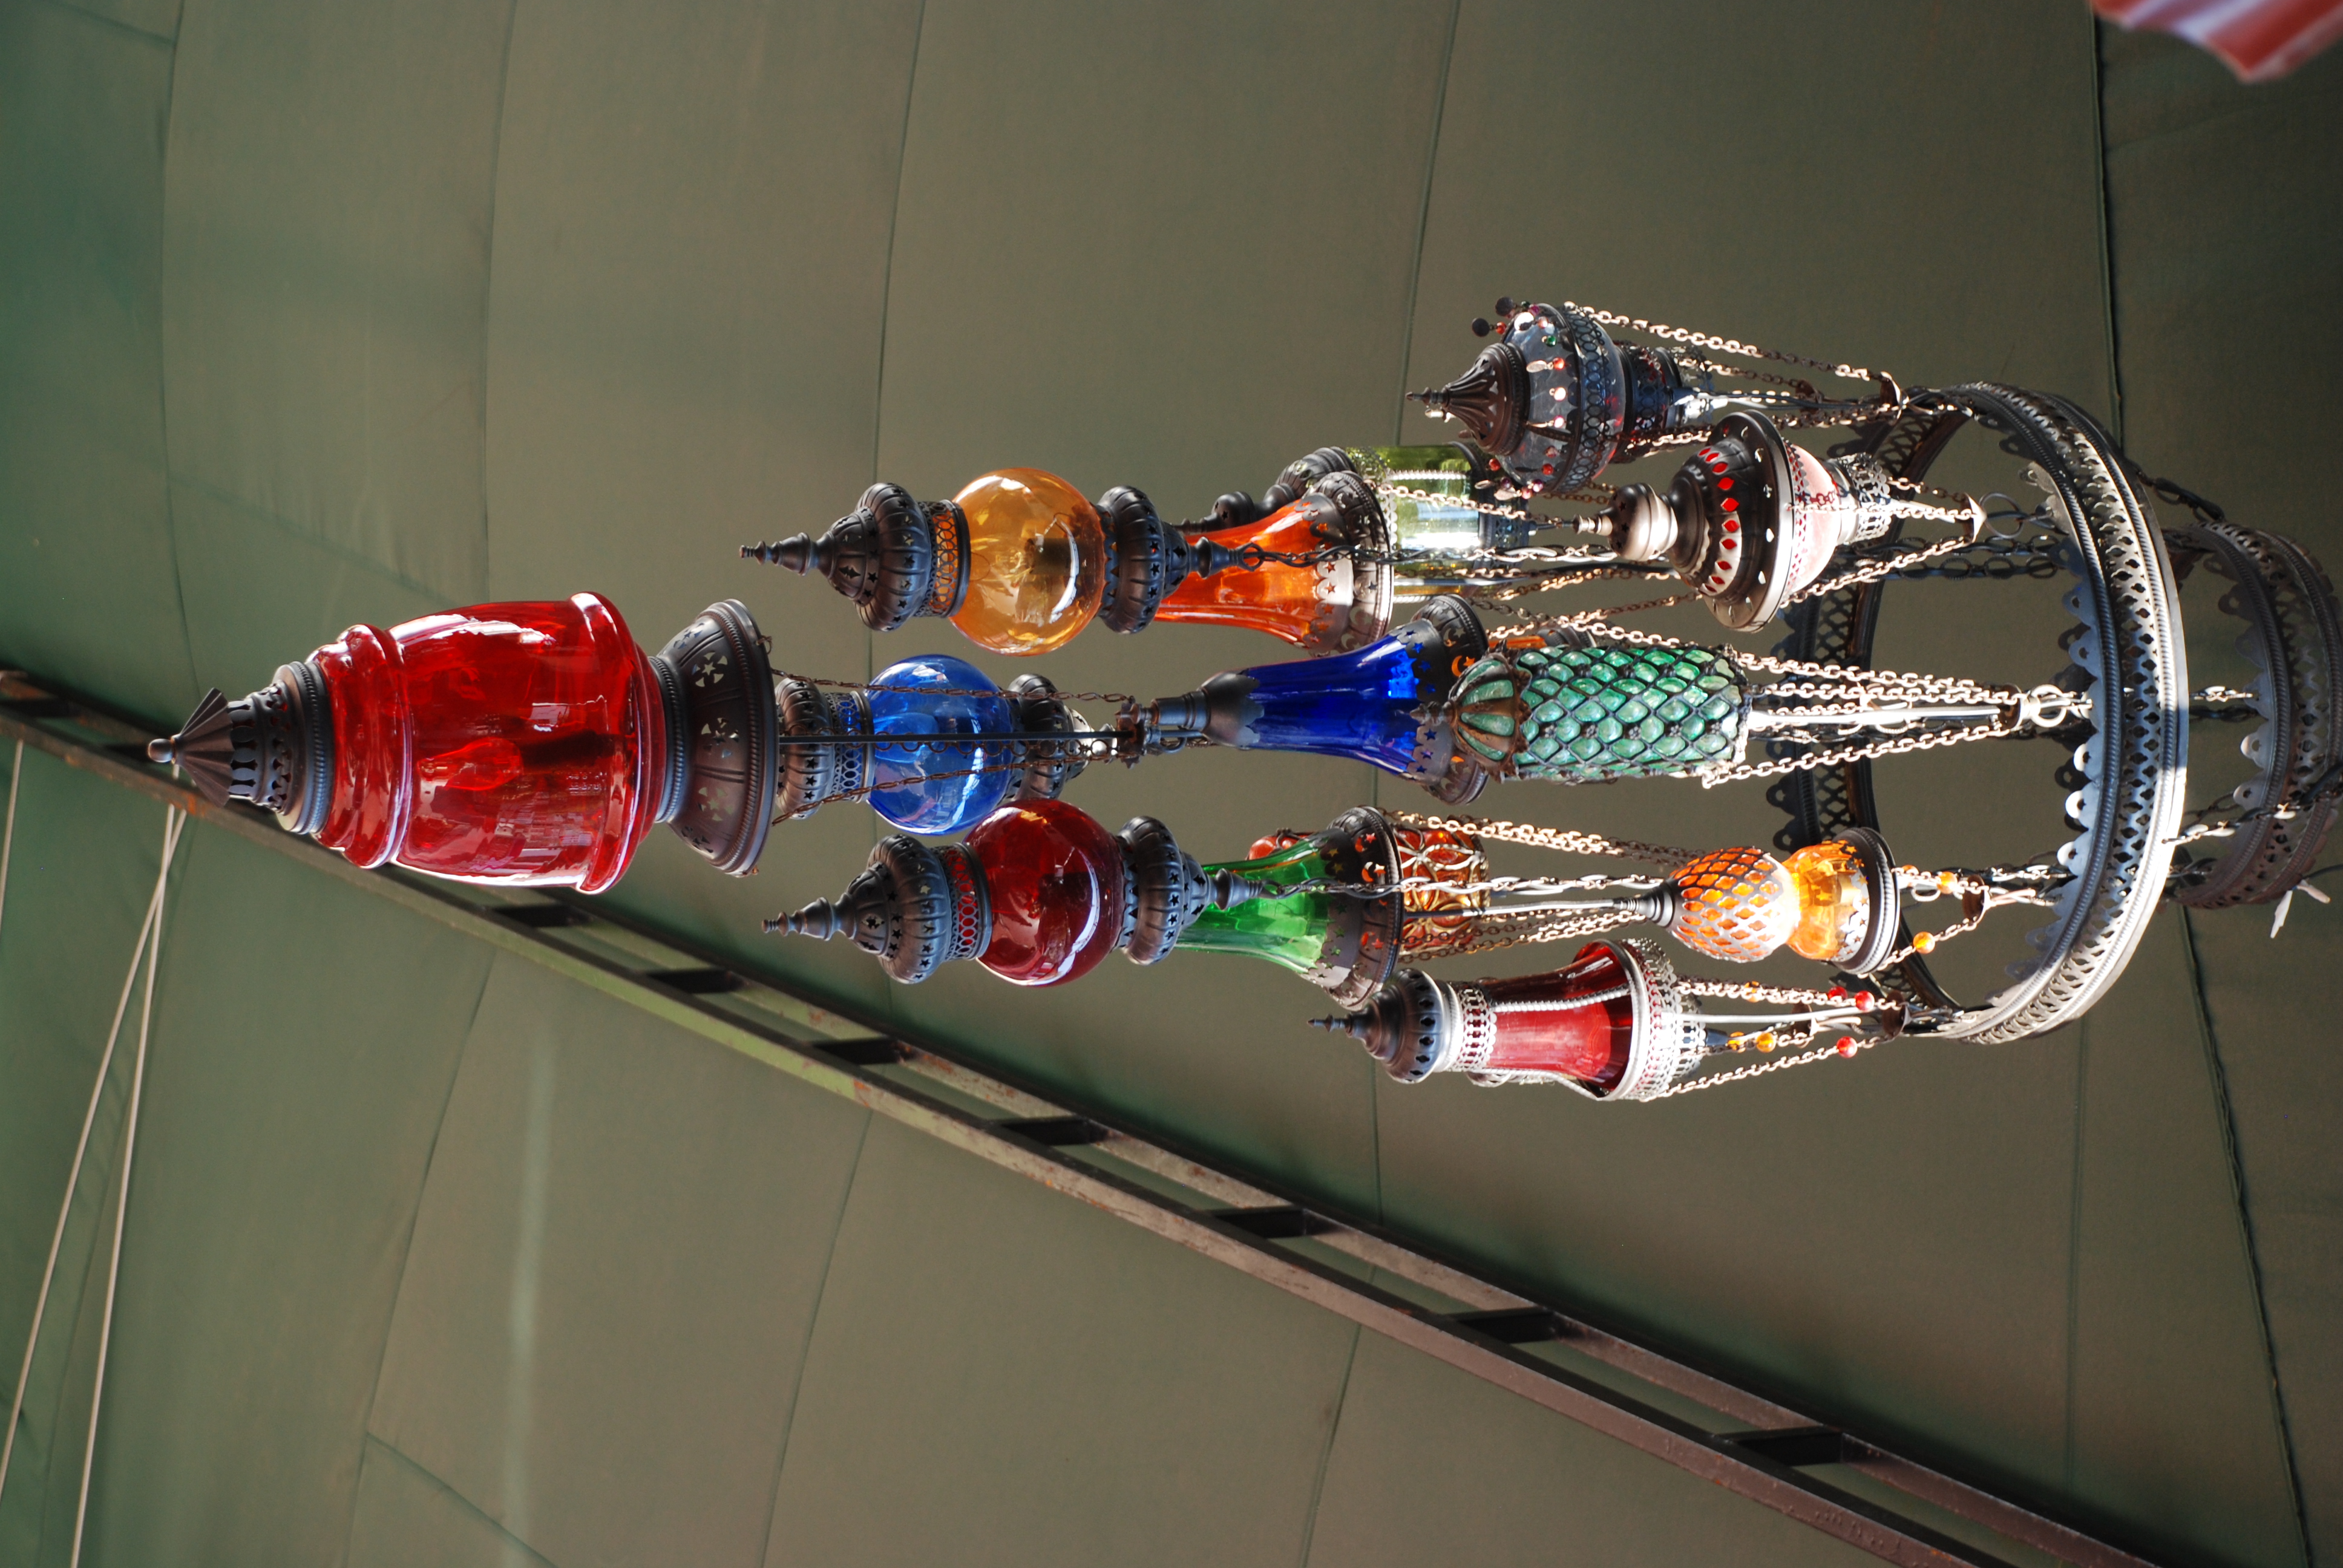
light, flower, glass, city, red, color, nikon, lighting, cool image, turkey, d80, turkei, nikond80, turkiye, turquia, turchia, fethiye